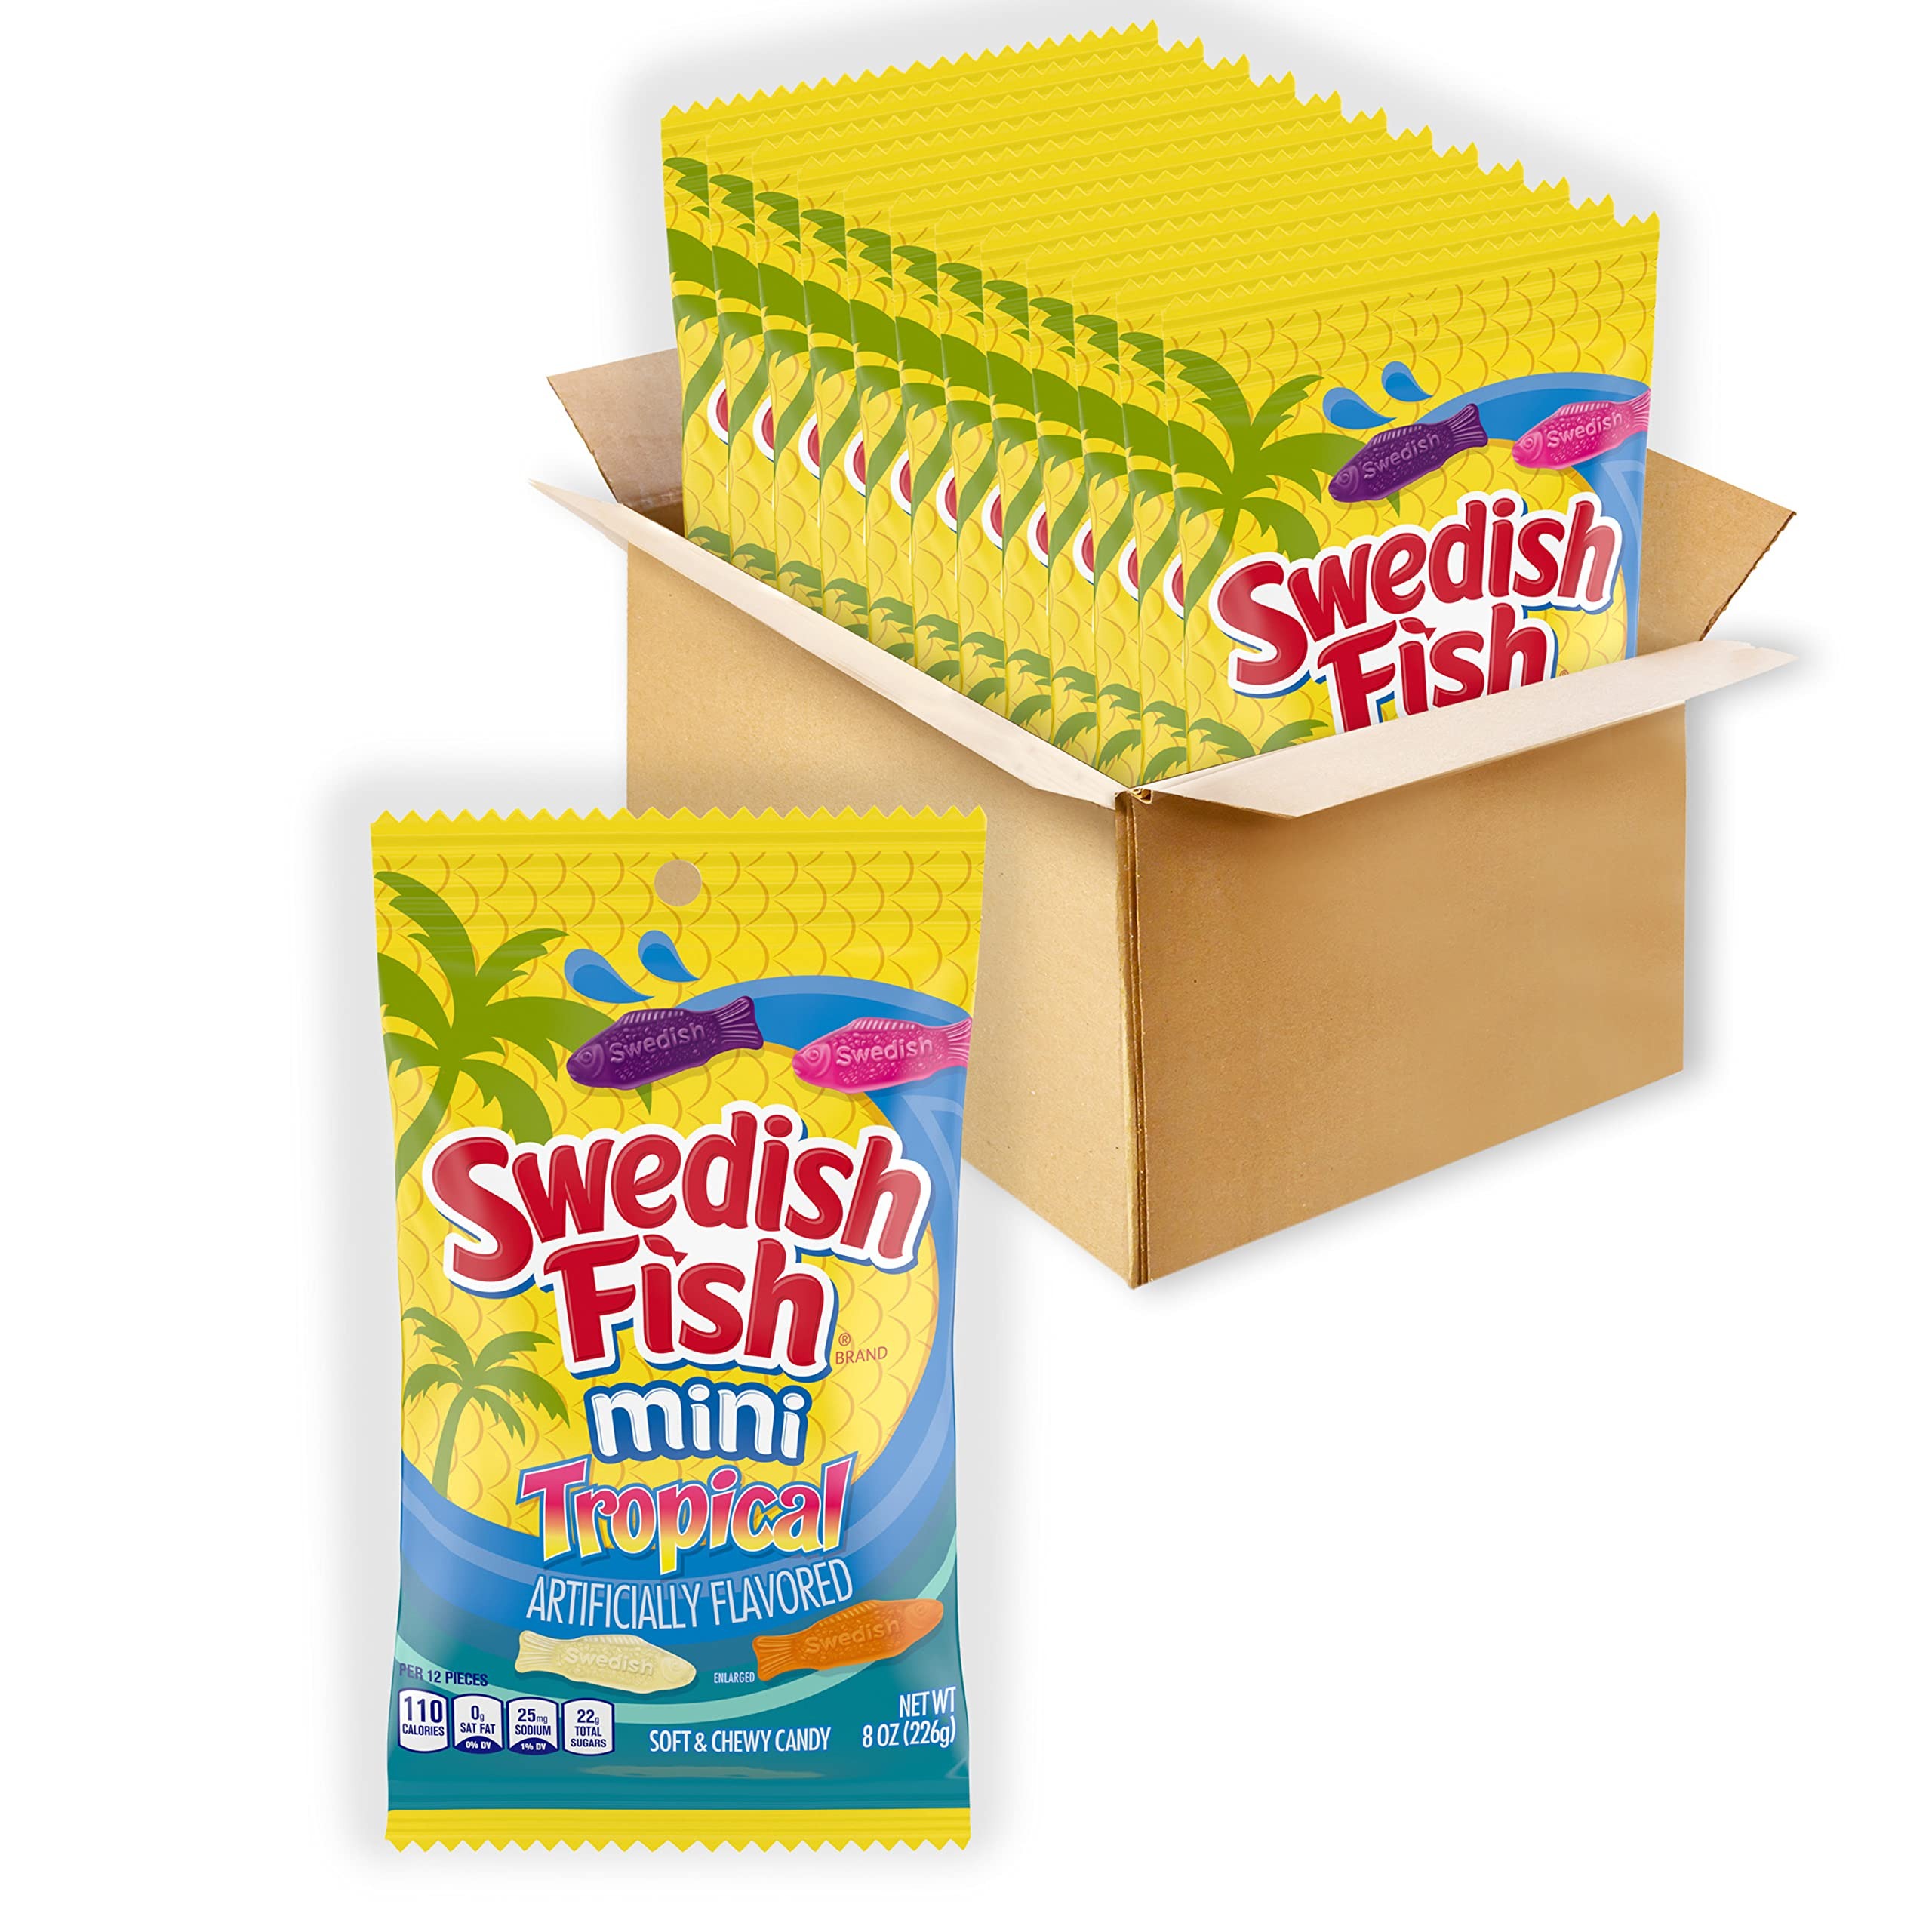
Item Name: SWEDISH FISH Mini Tropical Soft & Chewy Candy, Bulk Candy, 12 - 8 oz Bags
Bullet Point 1: Twelve 8 oz bags of SWEDISH FISH Mini Tropical Soft & Chewy Candy
Bullet Point 2: Tropical flavored soft candy includes pina colada, tropical island, beachy punch and passion fruit flavors
Bullet Point 3: A fat free food in fun mini fish shapes make this bagged candy a sweet treat for everyone
Bullet Point 4: Snack on this mini fat free candy for picnics, BBQs, parties, movies and everyday sweet cravings
Bullet Point 5: Sealed in bags of candy to keep the fruit flavored candy fresh and soft
Value: 96.0
Unit: Ounce

Price: 4.745